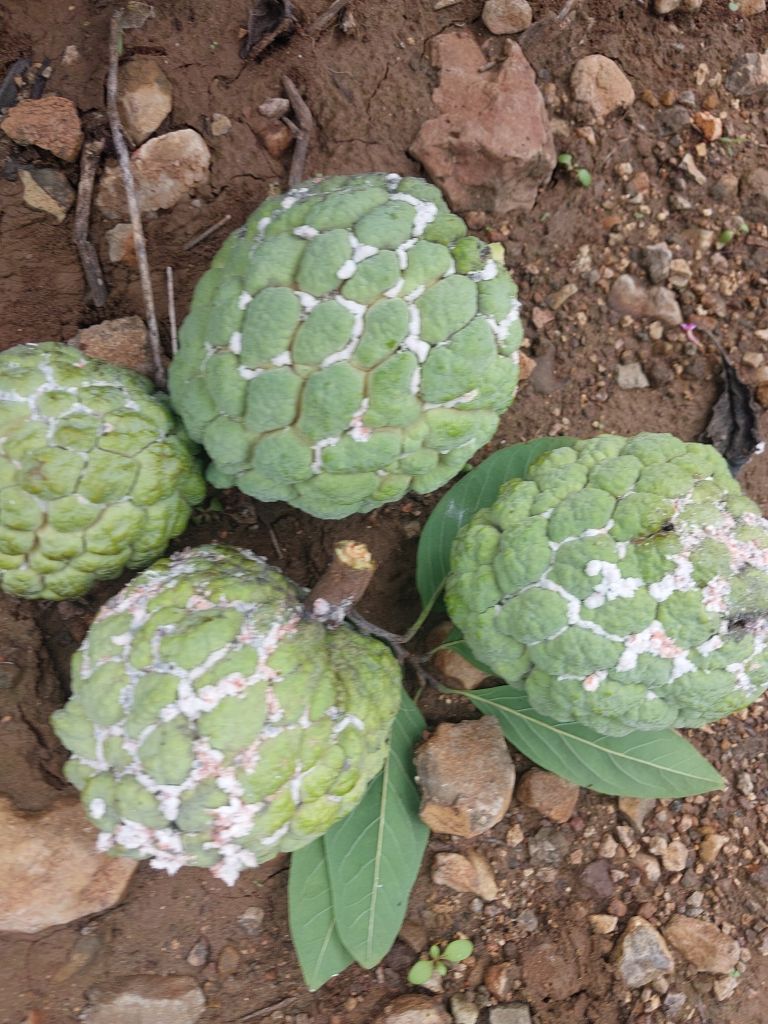
Disease label: Mealy Bug